Armadillidium atticum

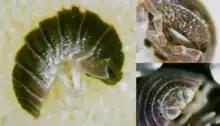
Various views of an "Armadillidium atticum" specimen: Lateral view of the whole body (left), close-up of the head (above right) and close-up of the telson (below right)

"Armadillidium atticum" is a small to medium sized species, reaching maximum dimensions of only about 13.5 x 5.8 mm. Its tergites are covered with granulations and the coloration of the body consists of a pale greyish-brown hue with lighter epimera. The frontal shield surpasses the anterior edge of the head, has a straight to curved upper margin and its lateral corners are pronounced. The head itself has a groove in the middle, immediately behind the frontal shield. The lobes of the secondary antennae are trapezoidal and the distal article of the flagellum is slightly longer than the first. The hind margins of the first pair of epimera are rounded. The telson is triangular, as wide as long and has straight sides and a rounded tip.